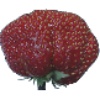
Label: strawberry_wedge